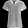
Label: T - shirt / top